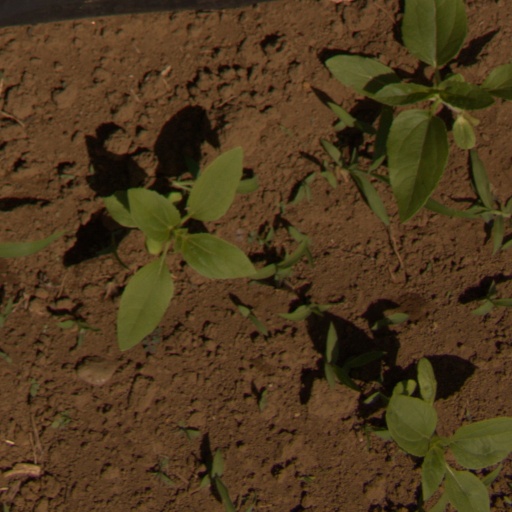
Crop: Jerusalem artichoke